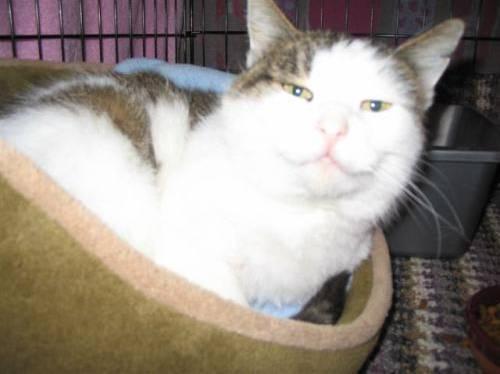
cat